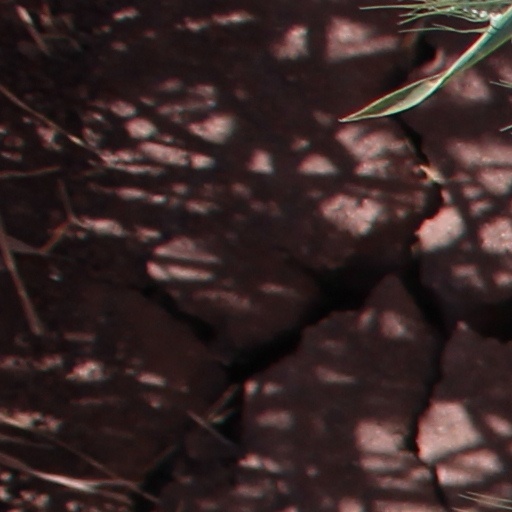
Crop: wheat